John Frawley (astrologer)

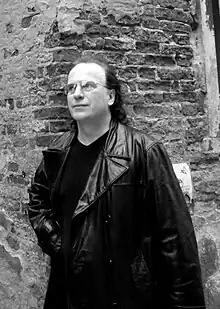
John Frawley, Astrologer

John Frawley (born 16 May 1955 in London, England) is a traditional astrologer, writer and educator, who has been noted for practicality and directness of approach, a depth of scholarship, and a provocative, challenging and witty style.